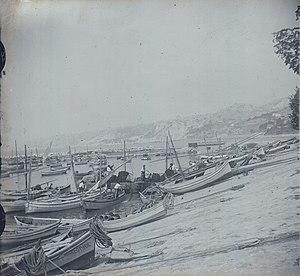
Port de L'Estaque en 1906 (identification du lieu par l'importeur). Plaque inscrite ""191"". Photographie des Ports de Marseille. Plaque de verre photographie stéréographique prise vraisemblablement par un membre de la famille Ruiz auquel appartenait le fonds. Image recadrée d'après https://commons.wikimedia.org/wiki/File:191_-_sans_nom_(Ports_de_Marseille).tif
Une bette est une barque de pêche côtière traditionnelle à fond plat, emblématique du Golfe du Lion en mer Méditerranée, des étang de Berre, aux étang de Leucate, et des environs de Marseille... Variante des pointus, mourre de pouar, barquette marseillaise, et barque catalane..., elles sont propulsées par rame, perche, voile latine, et moteurs Baudouin.
L'Estaque est un quartier du 16ᵉ arrondissement de Marseille, au nord-ouest de la ville. Ses habitants sont les Estaquéens.